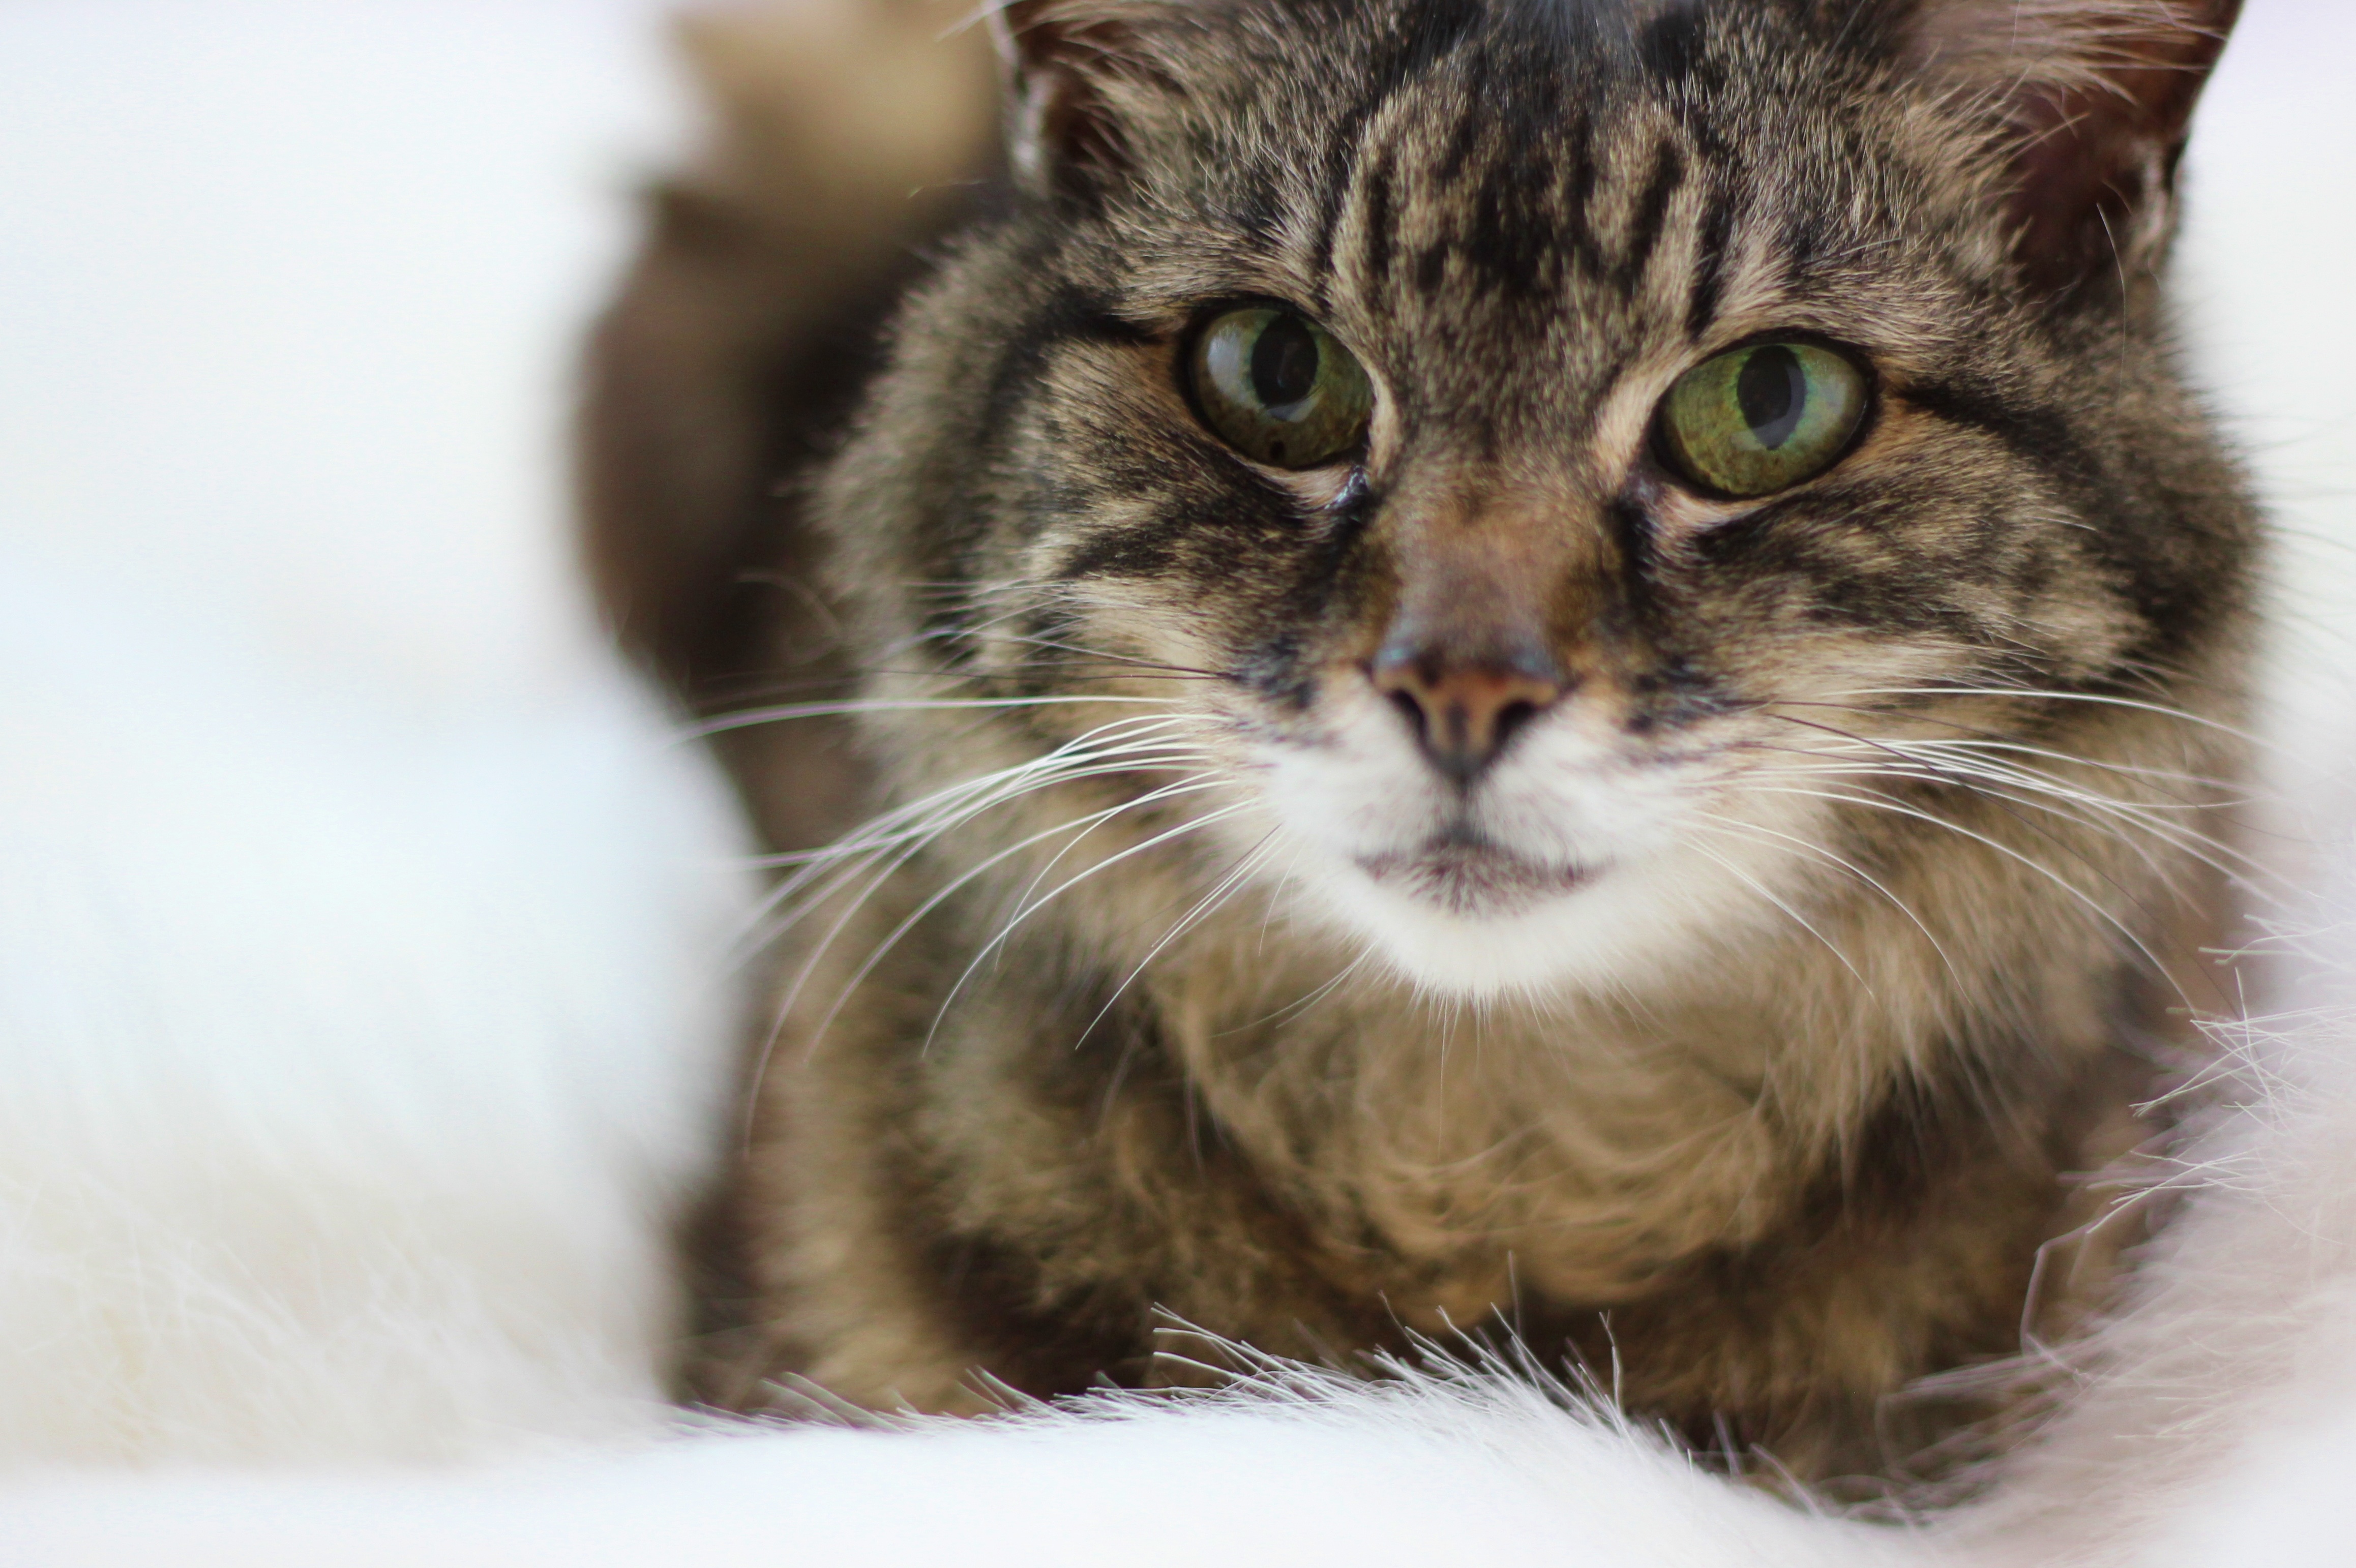
cat, mammal, fauna, close up, whiskers, vertebrate, siberian, tabby cat, norwegian forest cat, european shorthair, wild cat, small to medium sized cats, cat like mammal, domestic short haired cat, pixie bob, american shorthair, domestic long haired cat